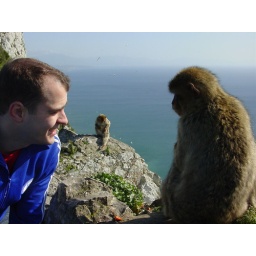
The one in the middle is the brown monkey